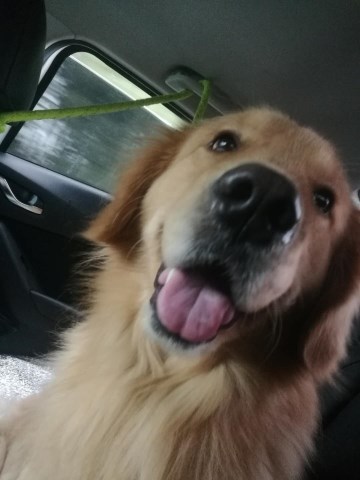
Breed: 5355-n000126-golden_retriever